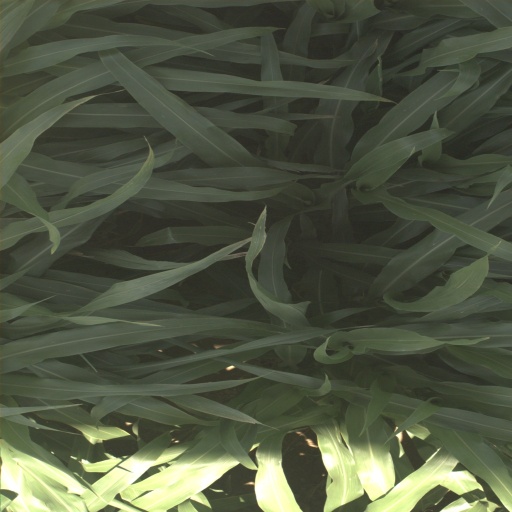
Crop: sorghum